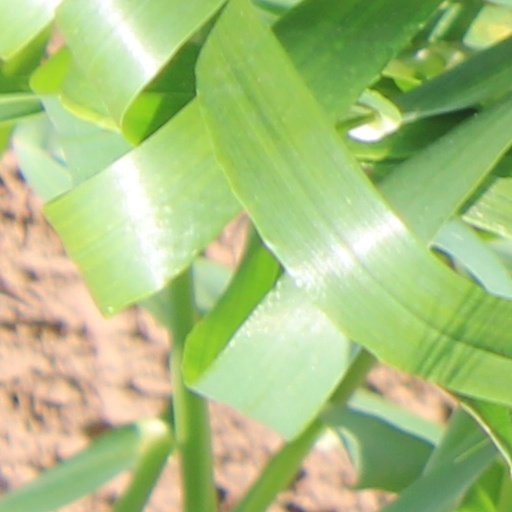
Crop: wheat